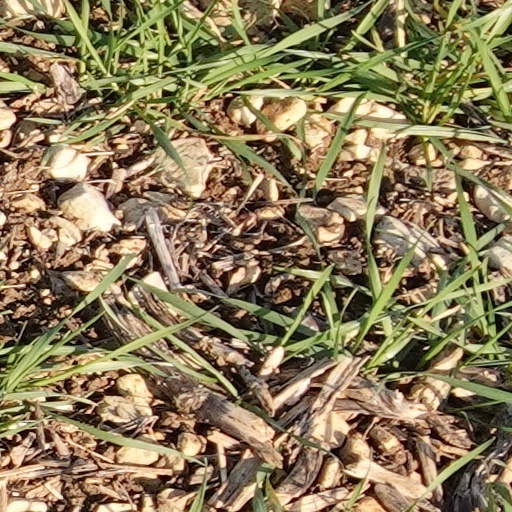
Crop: wheat